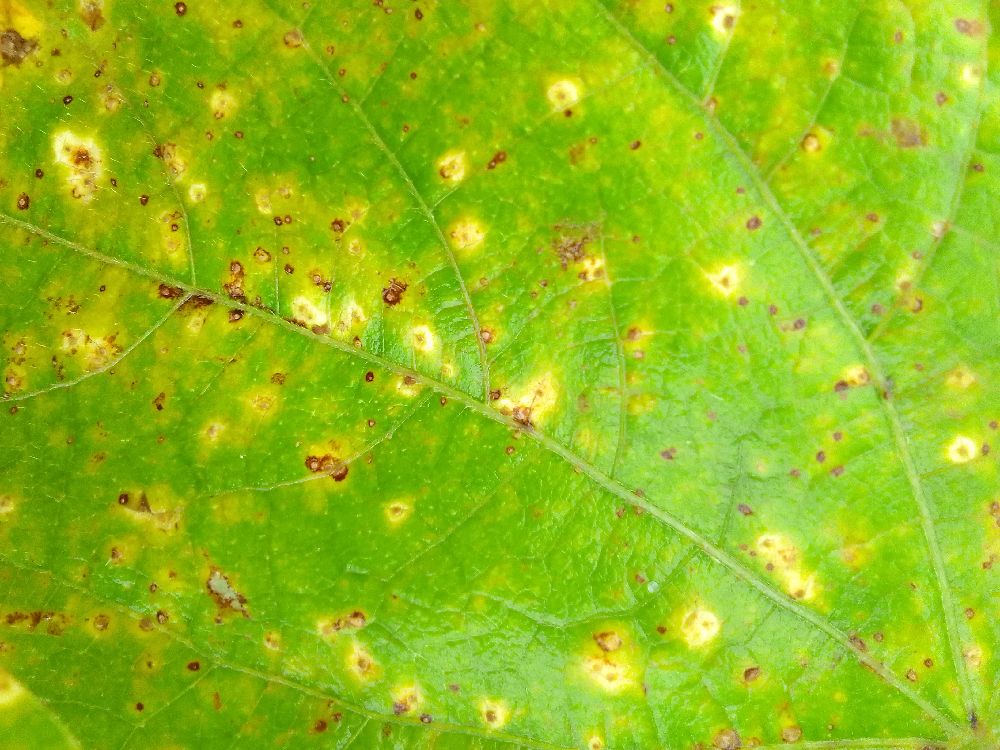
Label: rust